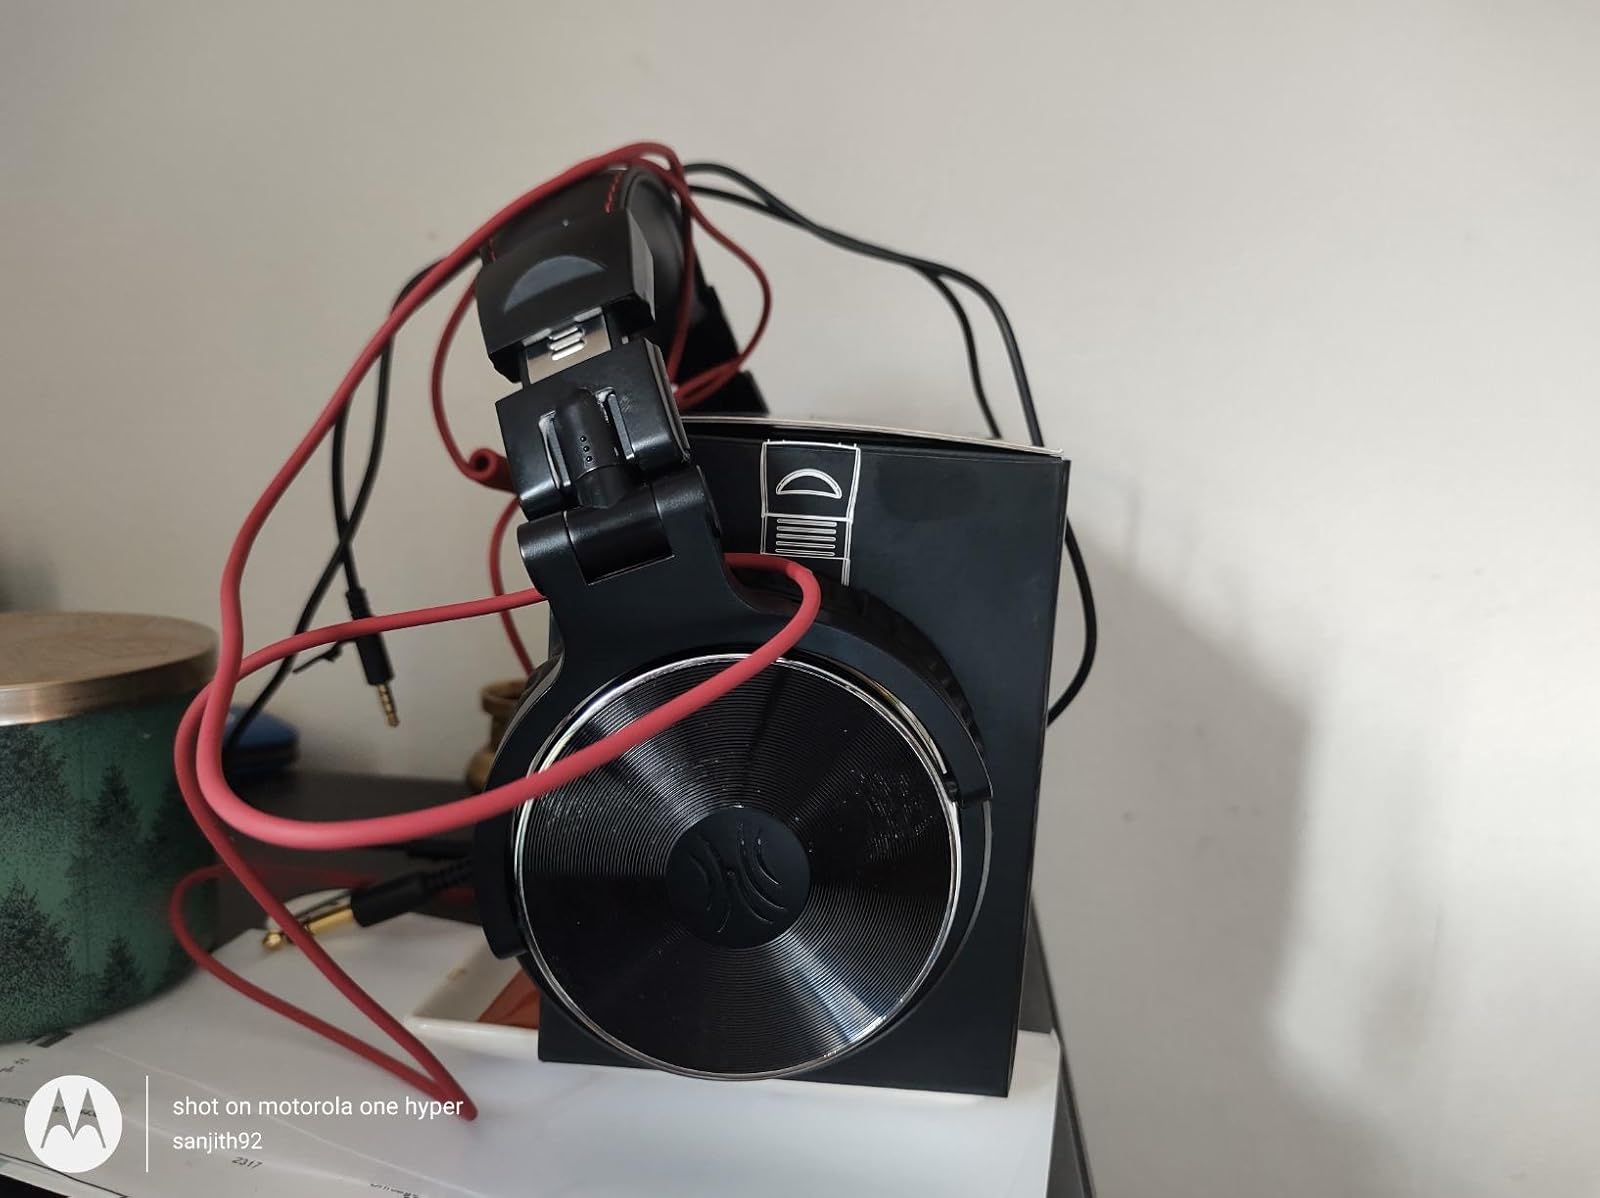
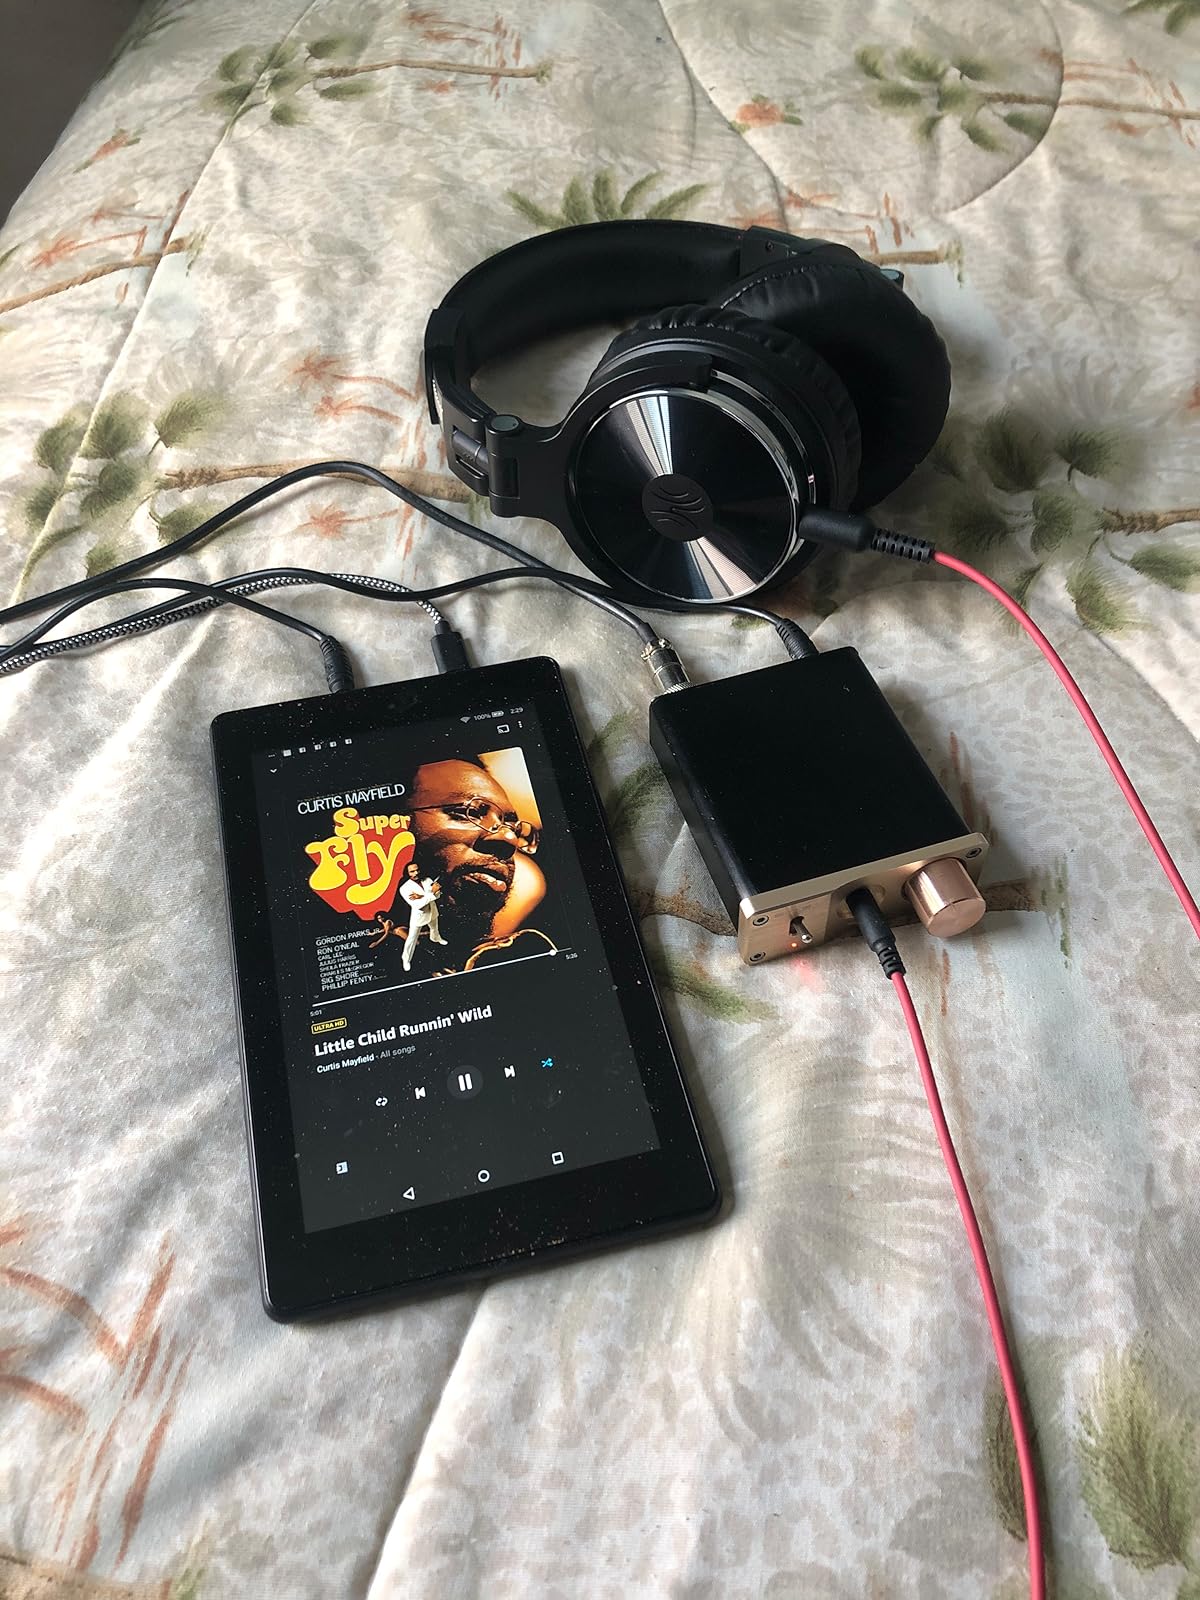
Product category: headphones
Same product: yes